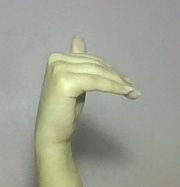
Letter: khaa